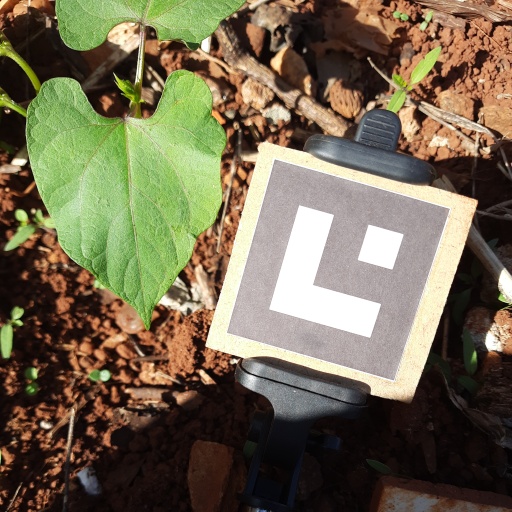
Observations: wavy surface, no eating holes, under sunlight